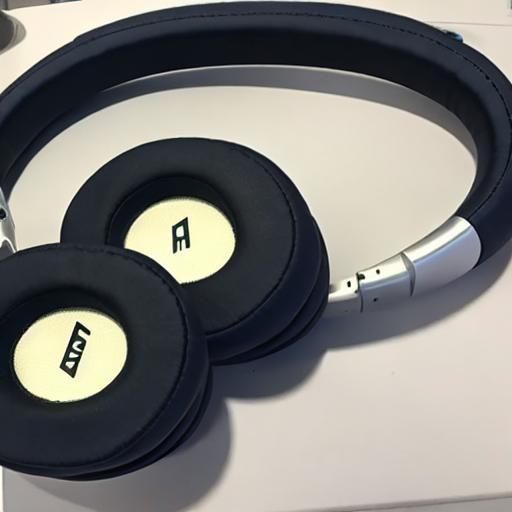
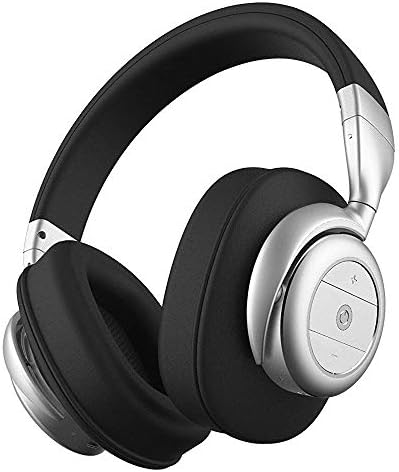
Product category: headphones
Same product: no